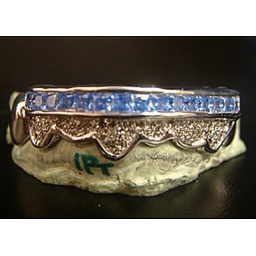
Bottom set with blue channel in large stones across and iced out wall following gumline of customer.